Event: Nepal Earthquake
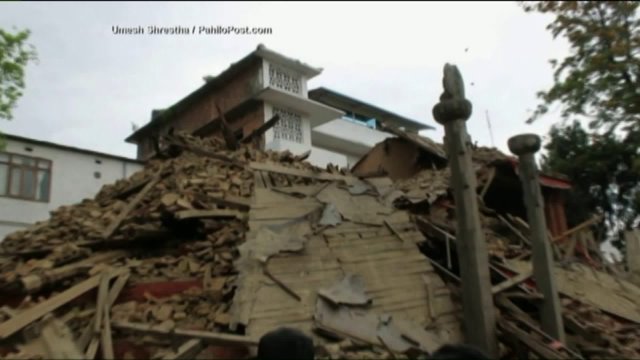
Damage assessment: damage